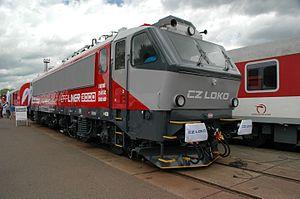
Repeintes en tons rouge-gris par leur nouveau propriétaire, le constructeur-opérateur privé CZ LOKO qui les a acquises en 2016, on reconnait aisément les anciennes séries 12 ayant fait les beaux jours de la SNCB sur les relations vers la Flandre française. Dans leur livrée jaune-turquoise caractéristique, elles sillonnèrent en effet les lignes du nord du pays en tête de trains IC comme les dessertes Lille-Courtrai-Gand-Anvers ou encore Lille-Tournai-Mons, mais aussi fret sur le bassin dunkerquois. années de production - 1986/87 constructeurs - caisse par BN/Brugeoise &amp
La série 12 est une série de douze locomotives électriques bicourant commandée en 1985 par la SNCB afin de pouvoir effectuer des liaisons avec la France.